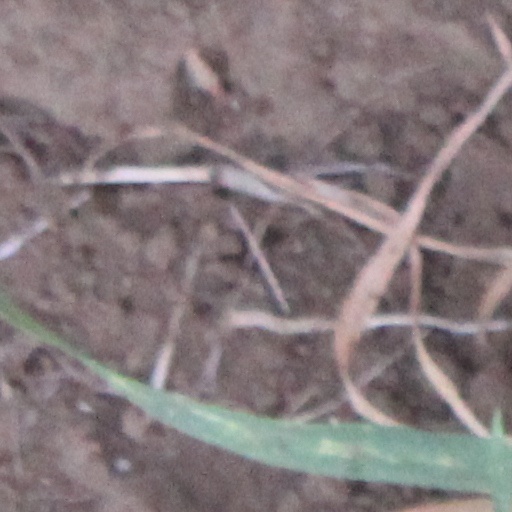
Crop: wheat